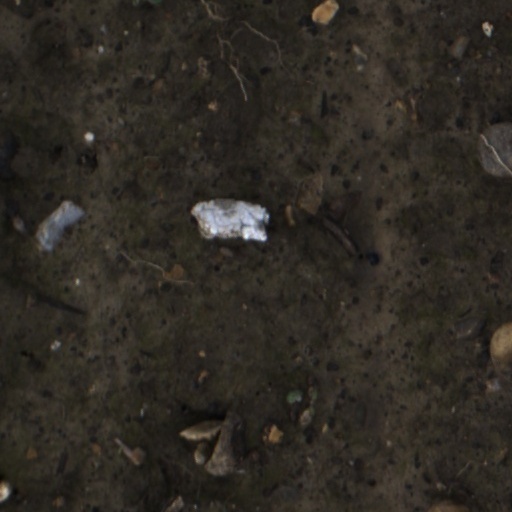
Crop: wheat